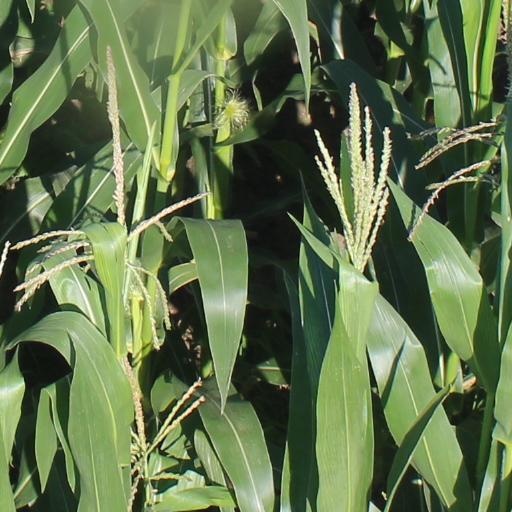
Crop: maize; corn